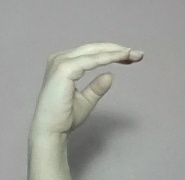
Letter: jeem